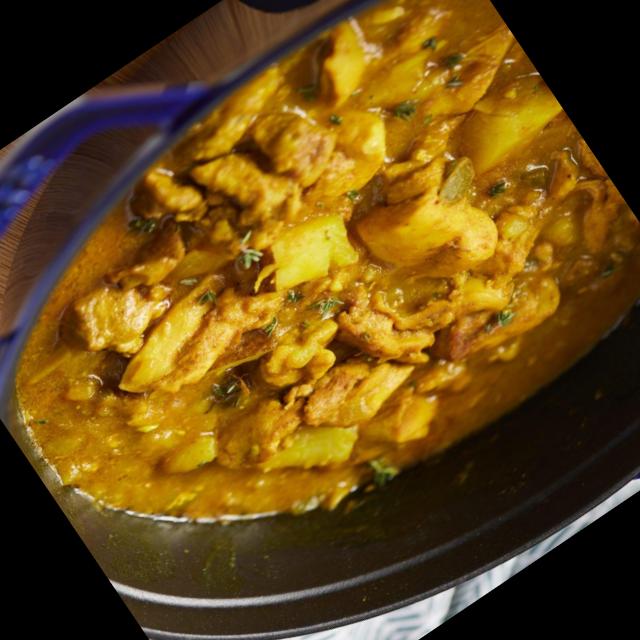
Dish: chicken_curry